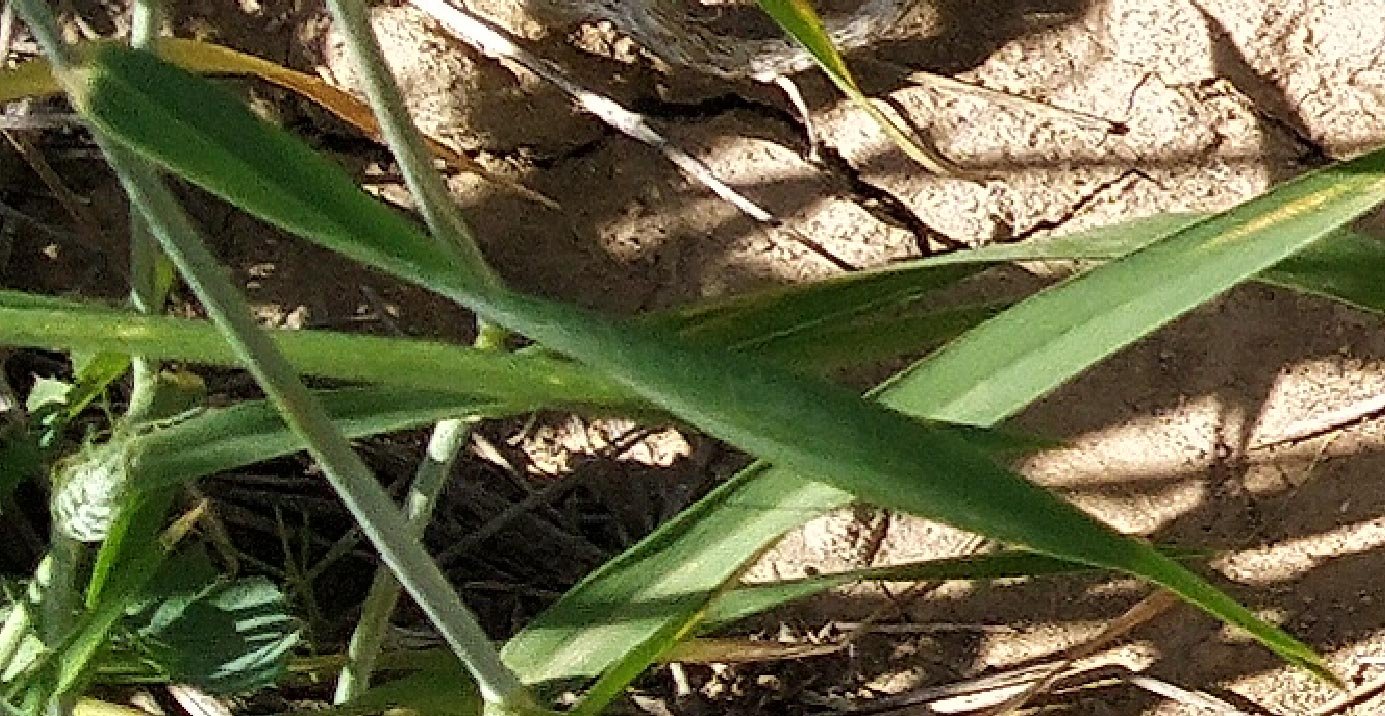
Label: Wheat___Healthy